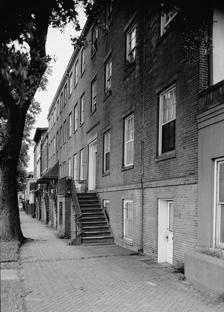
Building: William Remshart Row House
Country: United States of America
Year built: 1853
Historic building in Savannah, Georgia, United States William Remshart Row House The row pictured in a mid-20th century photograph for the Historic American Buildings Survey General information Location Savannah , Georgia , U.S. Address 102–112 West Jones Street Coordinates 32°04′23″N 81°05′45″W / 32.0729972892°N 81.095730523°W / 32.0729972892; -81.095730523 Completed 1853 (172 years ago) ( 1853 ) The William Remshart Row House is a historic building in Savannah, Georgia , United States. It comprises the four properties between 102 and 111 West Jones Street , and was completed in 1853. It is a contributing property of the Savannah Historic District , itself on the National Register of Historic Places . In the mid-19th century, the property was documented by the Historic American Buildings Survey as being significant for its representation of mid-19th-century Savannah row houses , particularly due to its high stoops . Other similar-style row houses exist in Savannah's Gordon Row , the Jones Street Quantock Row , the Chatham Square Quantock Row , Scudder's Row , McDonough Row and Mary Marshall Row . It was built for William Remshart (1804–1878), a prominent Savannah commission merchant. The properties in 2022 110–112 108 106 102–104 References